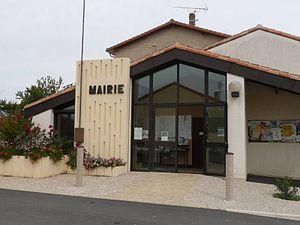
mairie de Bernac, Charente, France
Bernac est une commune du sud-ouest de la France, située dans le département de la Charente.